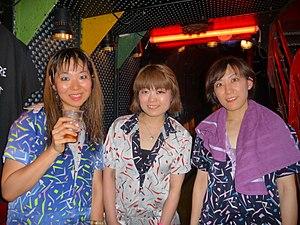
Le groupe japonais de punk rock TsuShiMaMiRe au Batofar (Paris, France) le 23 mai 2017. De gauche à droite
TsuShiMaMiRe est un groupe de punk rock féminin japonais fondé en 1999. À l'origine, les membres du groupe étaient Mari Kono, Yayoi Tsuhima et Mizue Masuda. Depuis février 2017, Maiko a remplacé Mizue Masuda à la batterie.